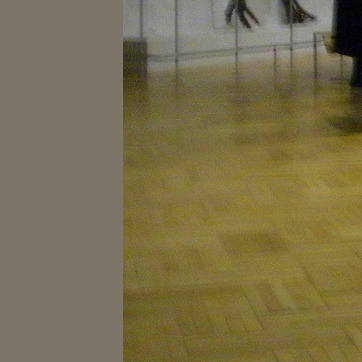
Material: wood